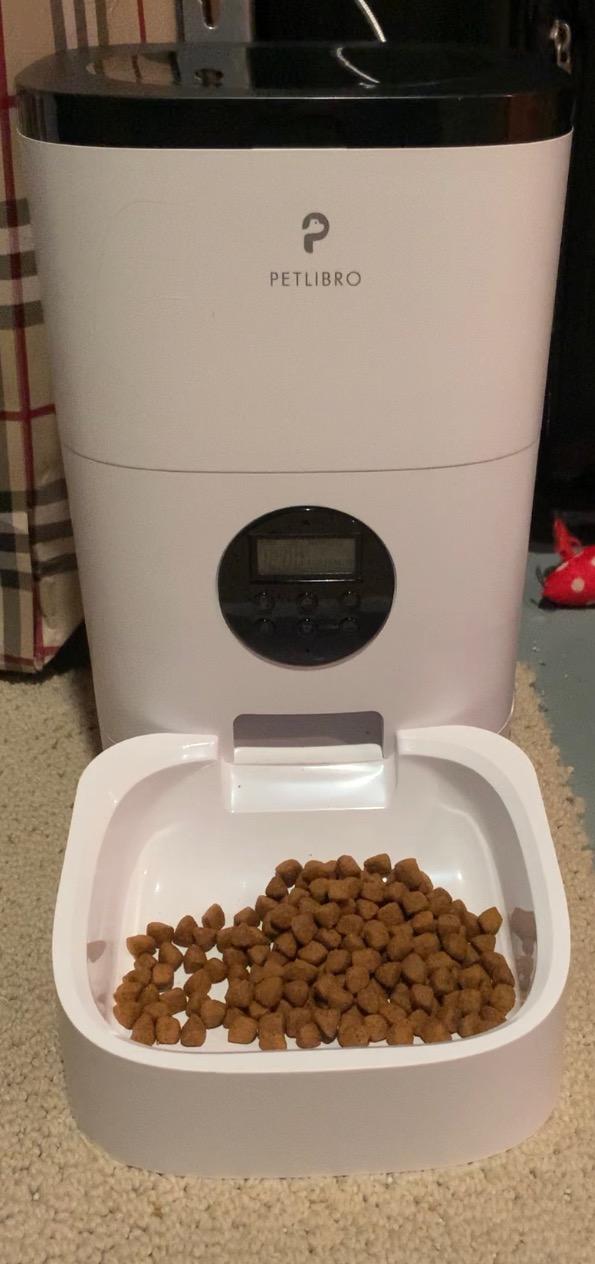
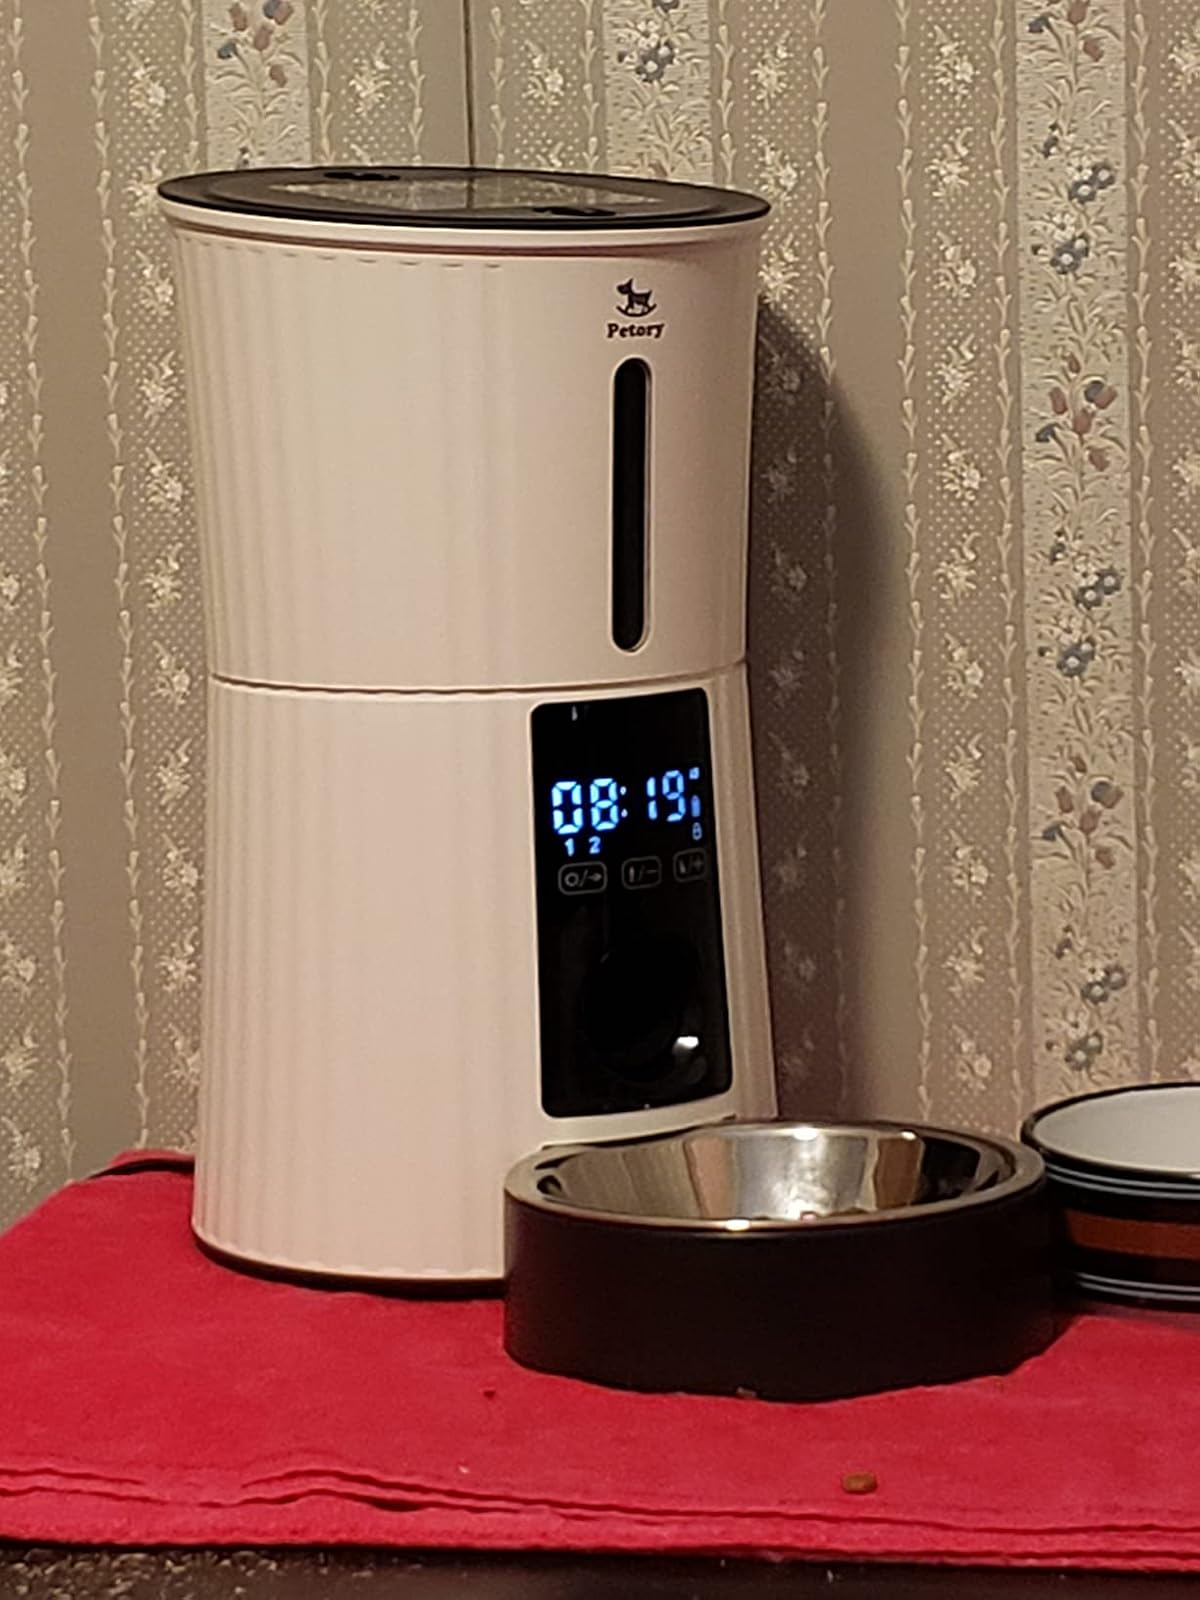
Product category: items_feeder
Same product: no